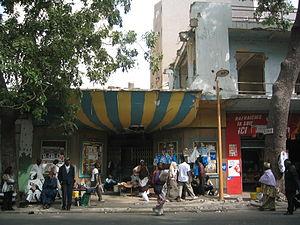
Le cinéma sénégalais est l'un des plus anciens et des plus vivants d'Afrique.